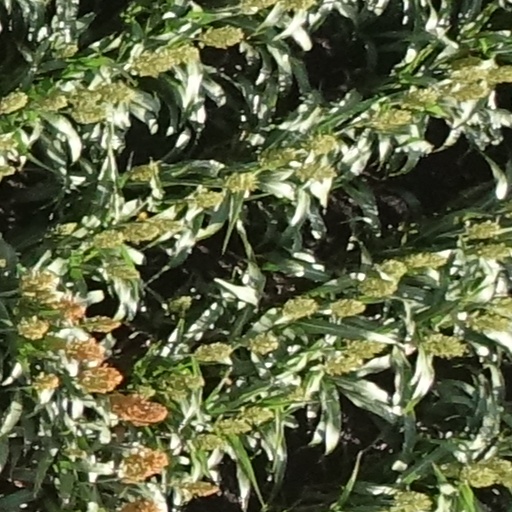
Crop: sorghum